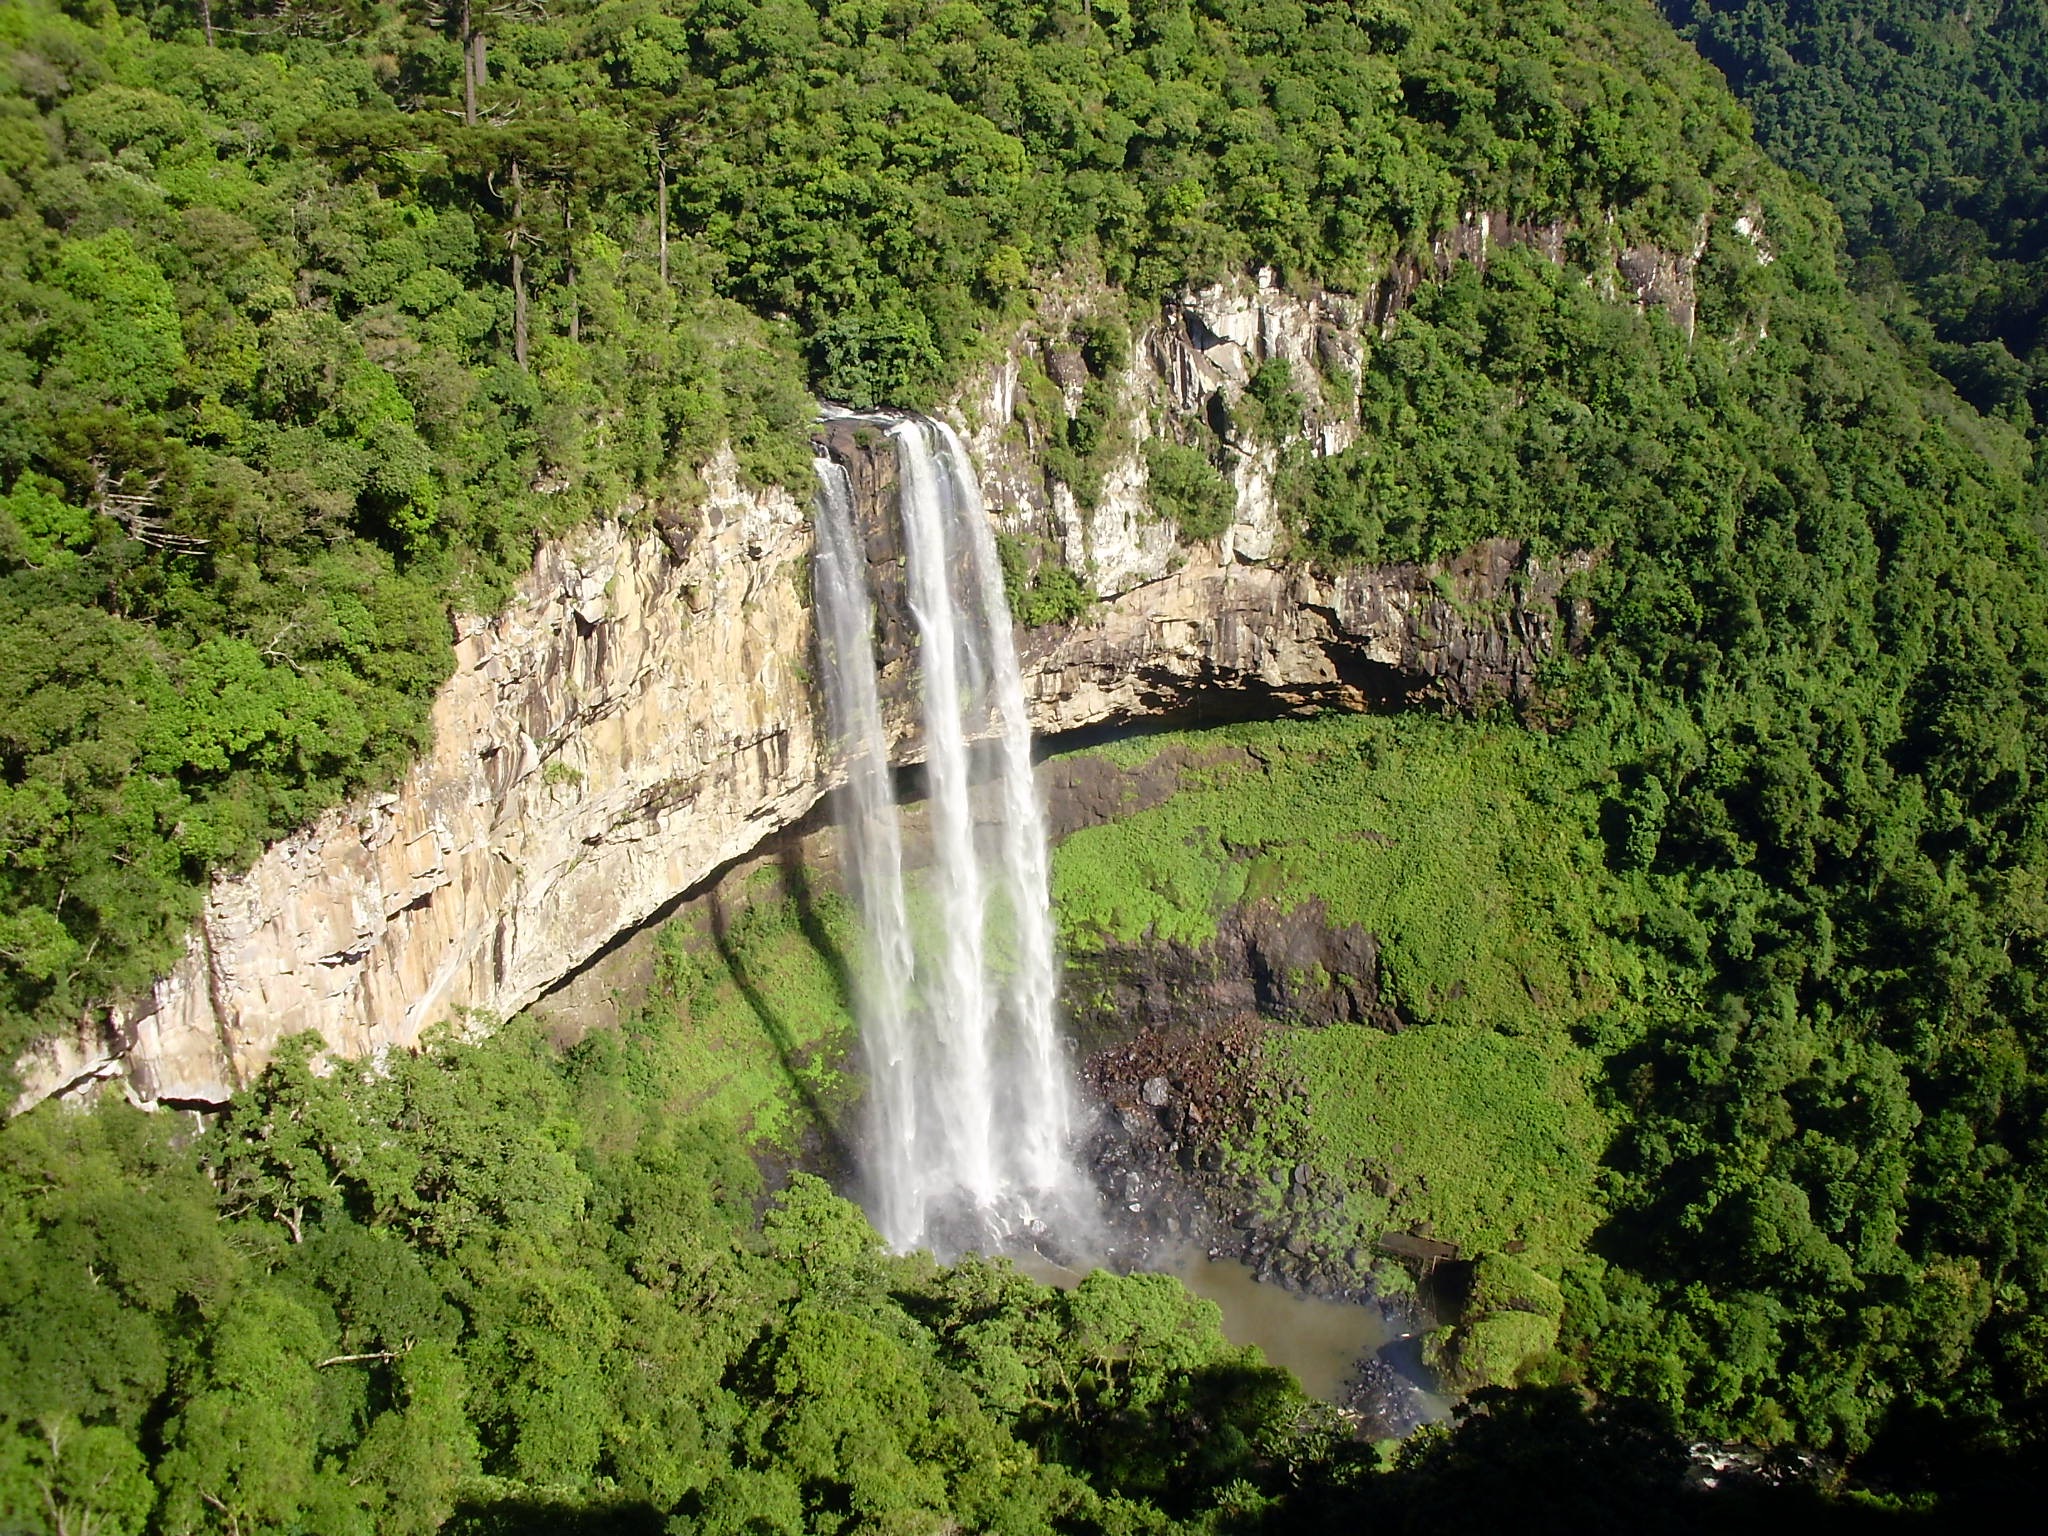
forest, waterfall, cliff, jungle, terrain, body of water, vegetation, rainforest, ravine, plateau, wasserfall, water feature, geological phenomenon